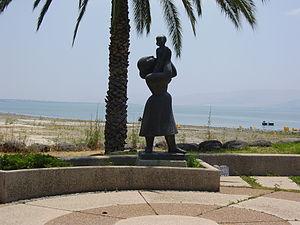
Chana Orloff née le 12 juillet 1888 à Starokonstantinov dans Kostiantynivka, Gouvernement de Iekaterinoslav, maintenant la région de Kharkiv, Ukraine, décédée à Tel Aviv, le 16 décembre 1968, est une sculptrice figurative juive de nationalité française.